Letter frequency

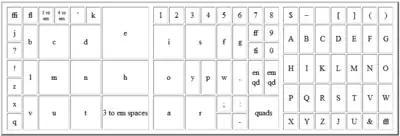
The California Job Case was a compartmentalized box for printing in the 19th century, sizes corresponding to the commonality of letters

The frequency of letters in text has been studied for use in cryptanalysis, and frequency analysis in particular, dating back to the Arab mathematician al-Kindi (c. AD 801–873 ), who formally developed the method (the ciphers breakable by this technique go back at least to the Caesar cipher used by Julius Caesar, so this method could have been explored in classical times). Letter frequency analysis gained additional importance in Europe with the development of movable type in AD 1450, wherein one must estimate the amount of type required for each letterform, as evidenced by the variations in letter compartment size in typographer's type cases.